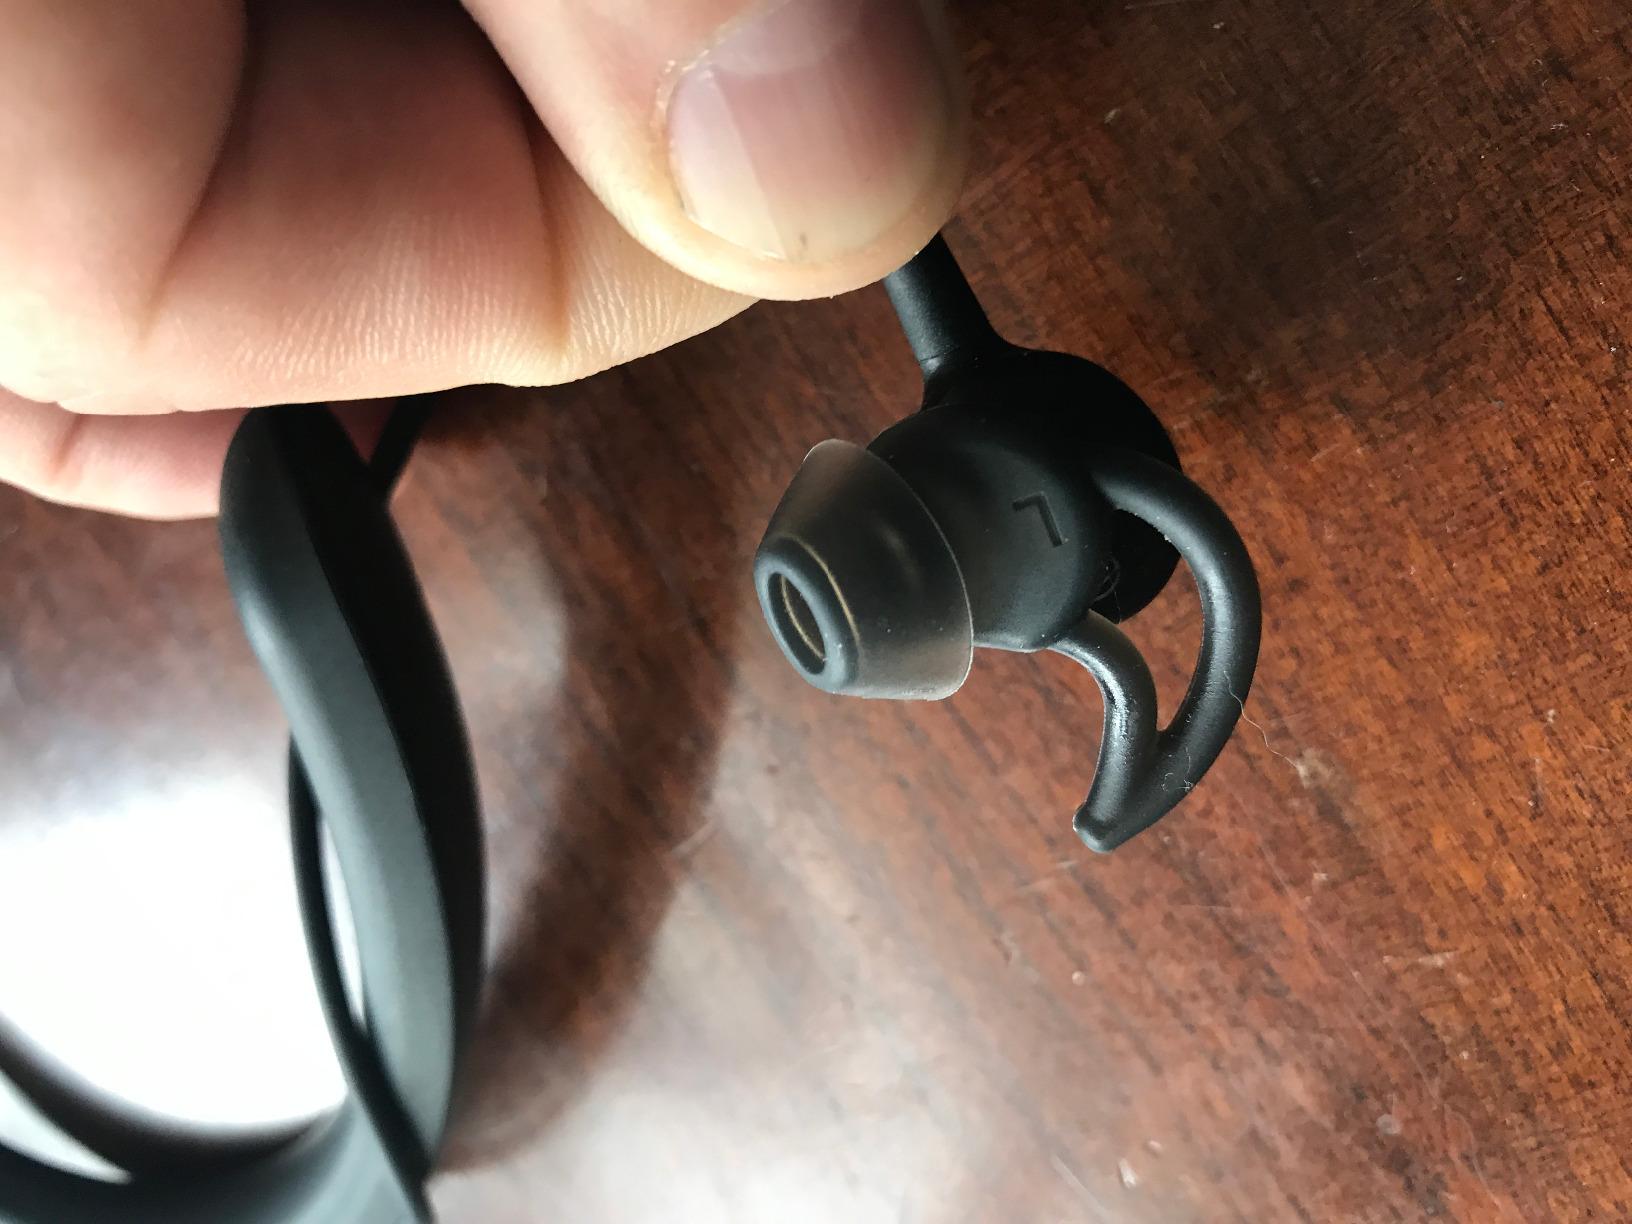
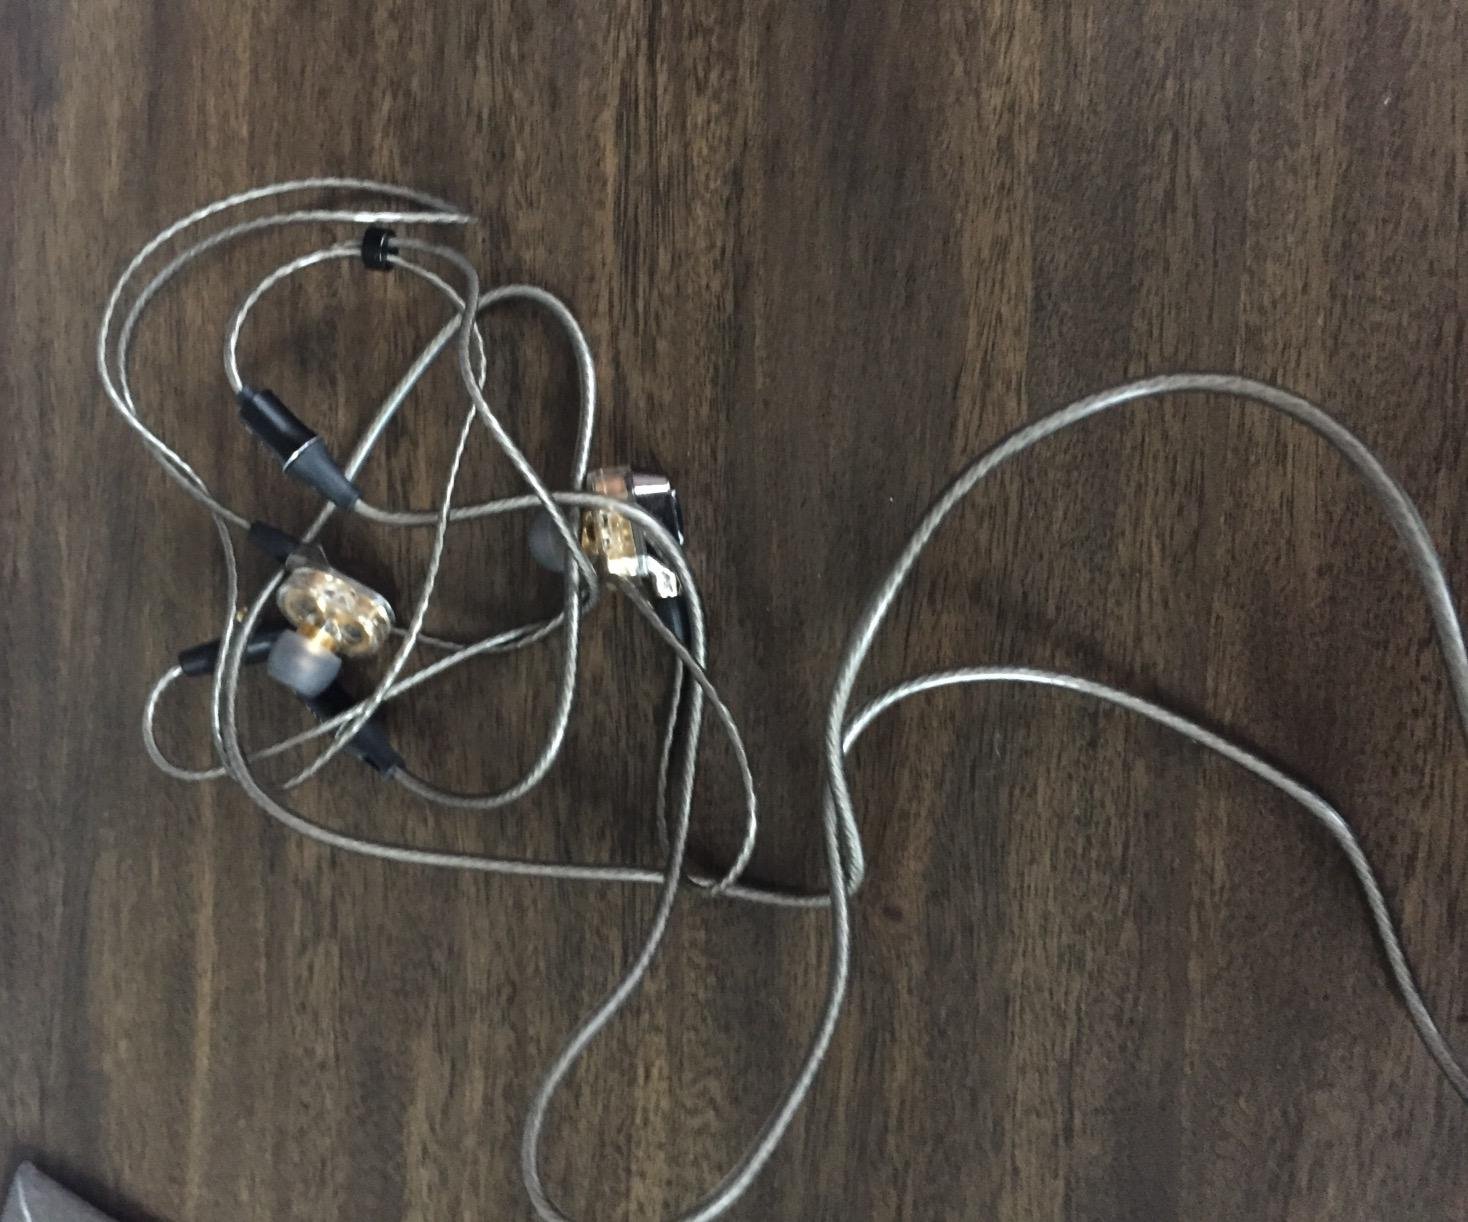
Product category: headphones
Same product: no